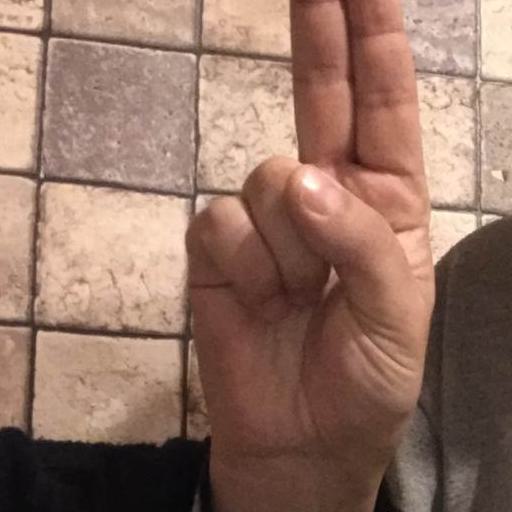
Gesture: two_up